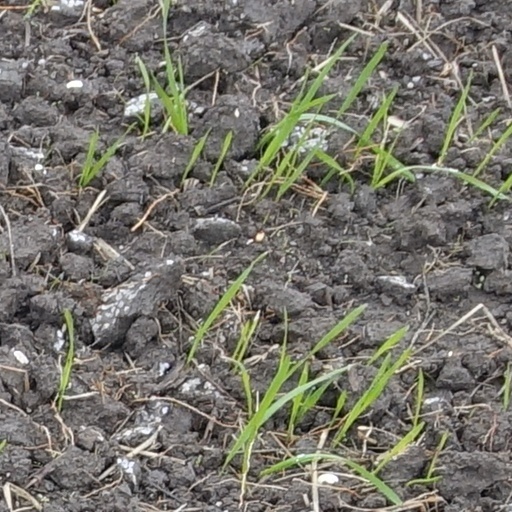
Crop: wheat